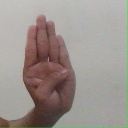
अक्षर: ब